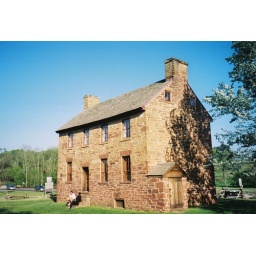
This stone house was used as a field hospital by the Union